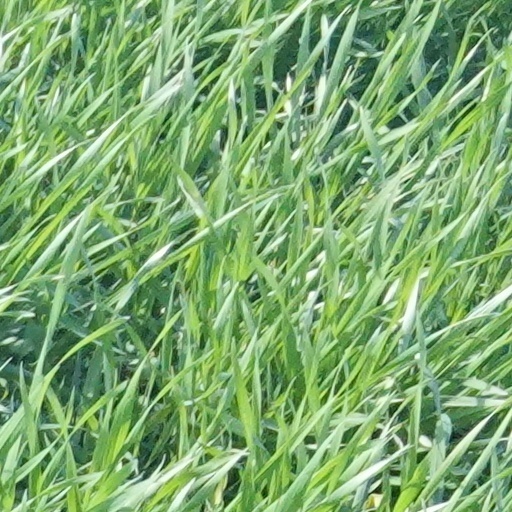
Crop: wheat